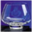
Label: bowl